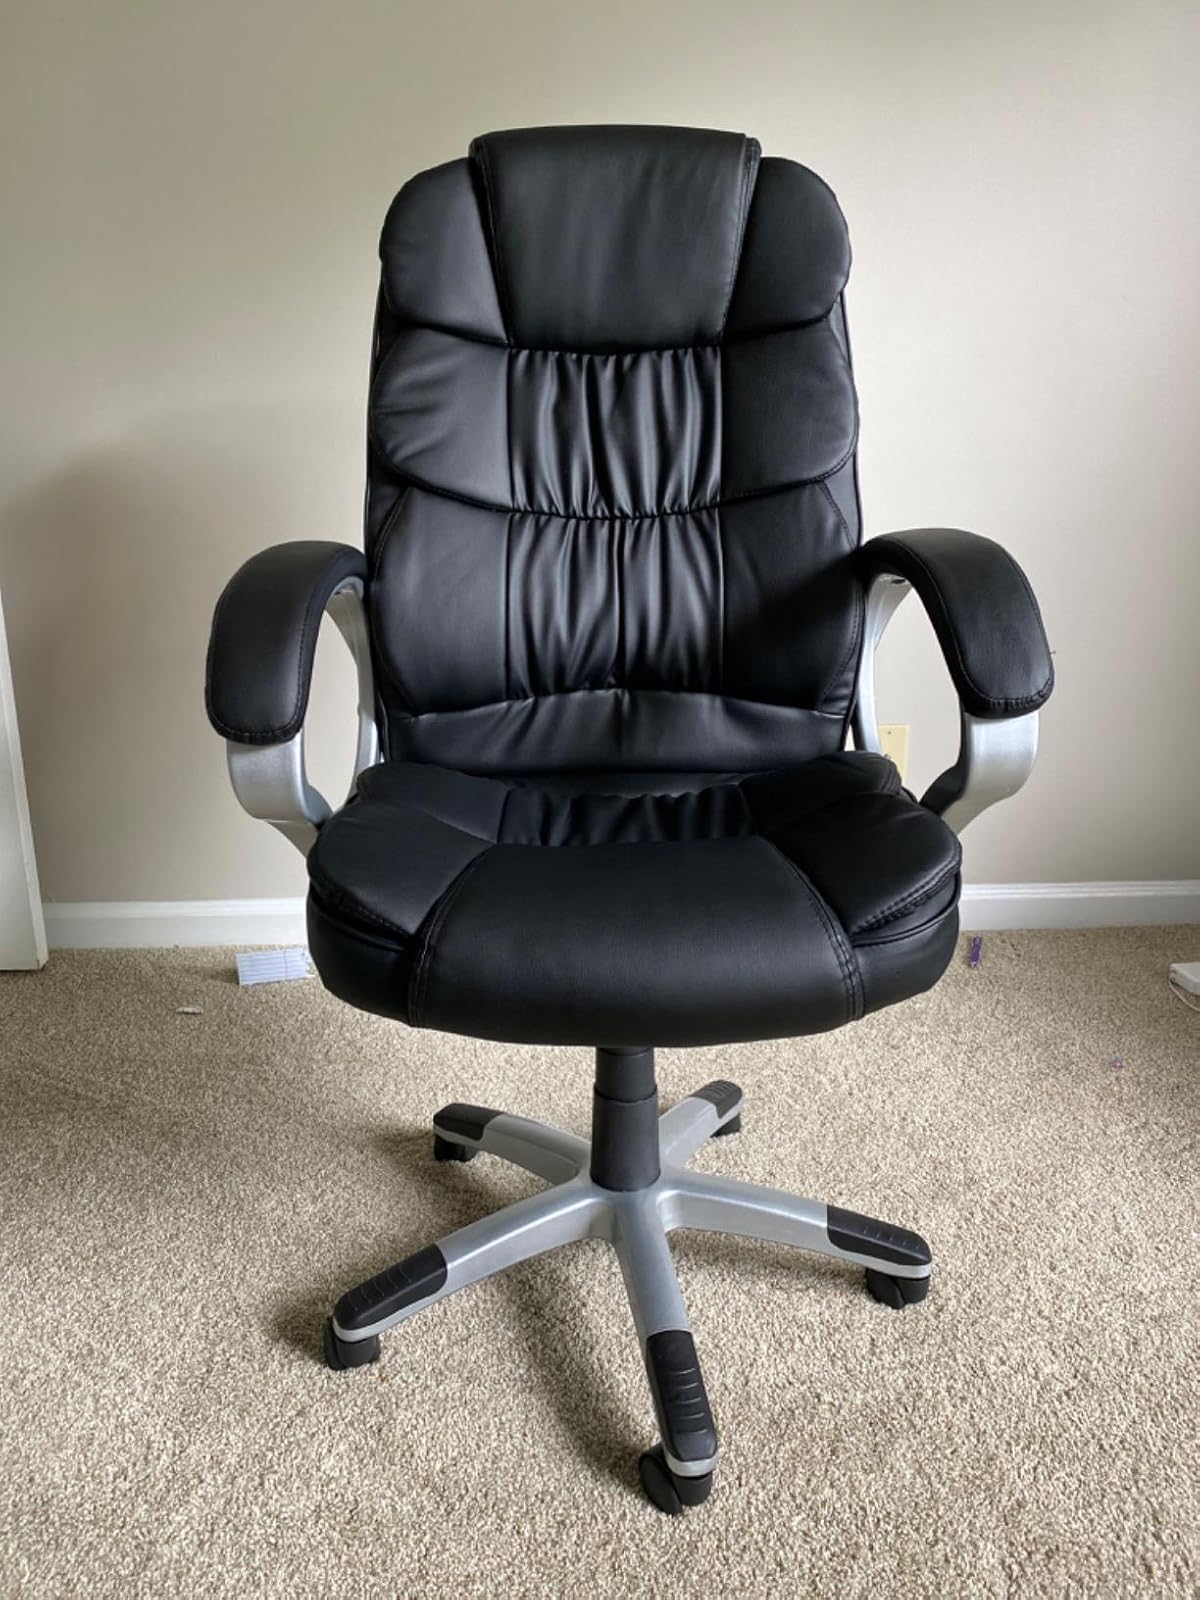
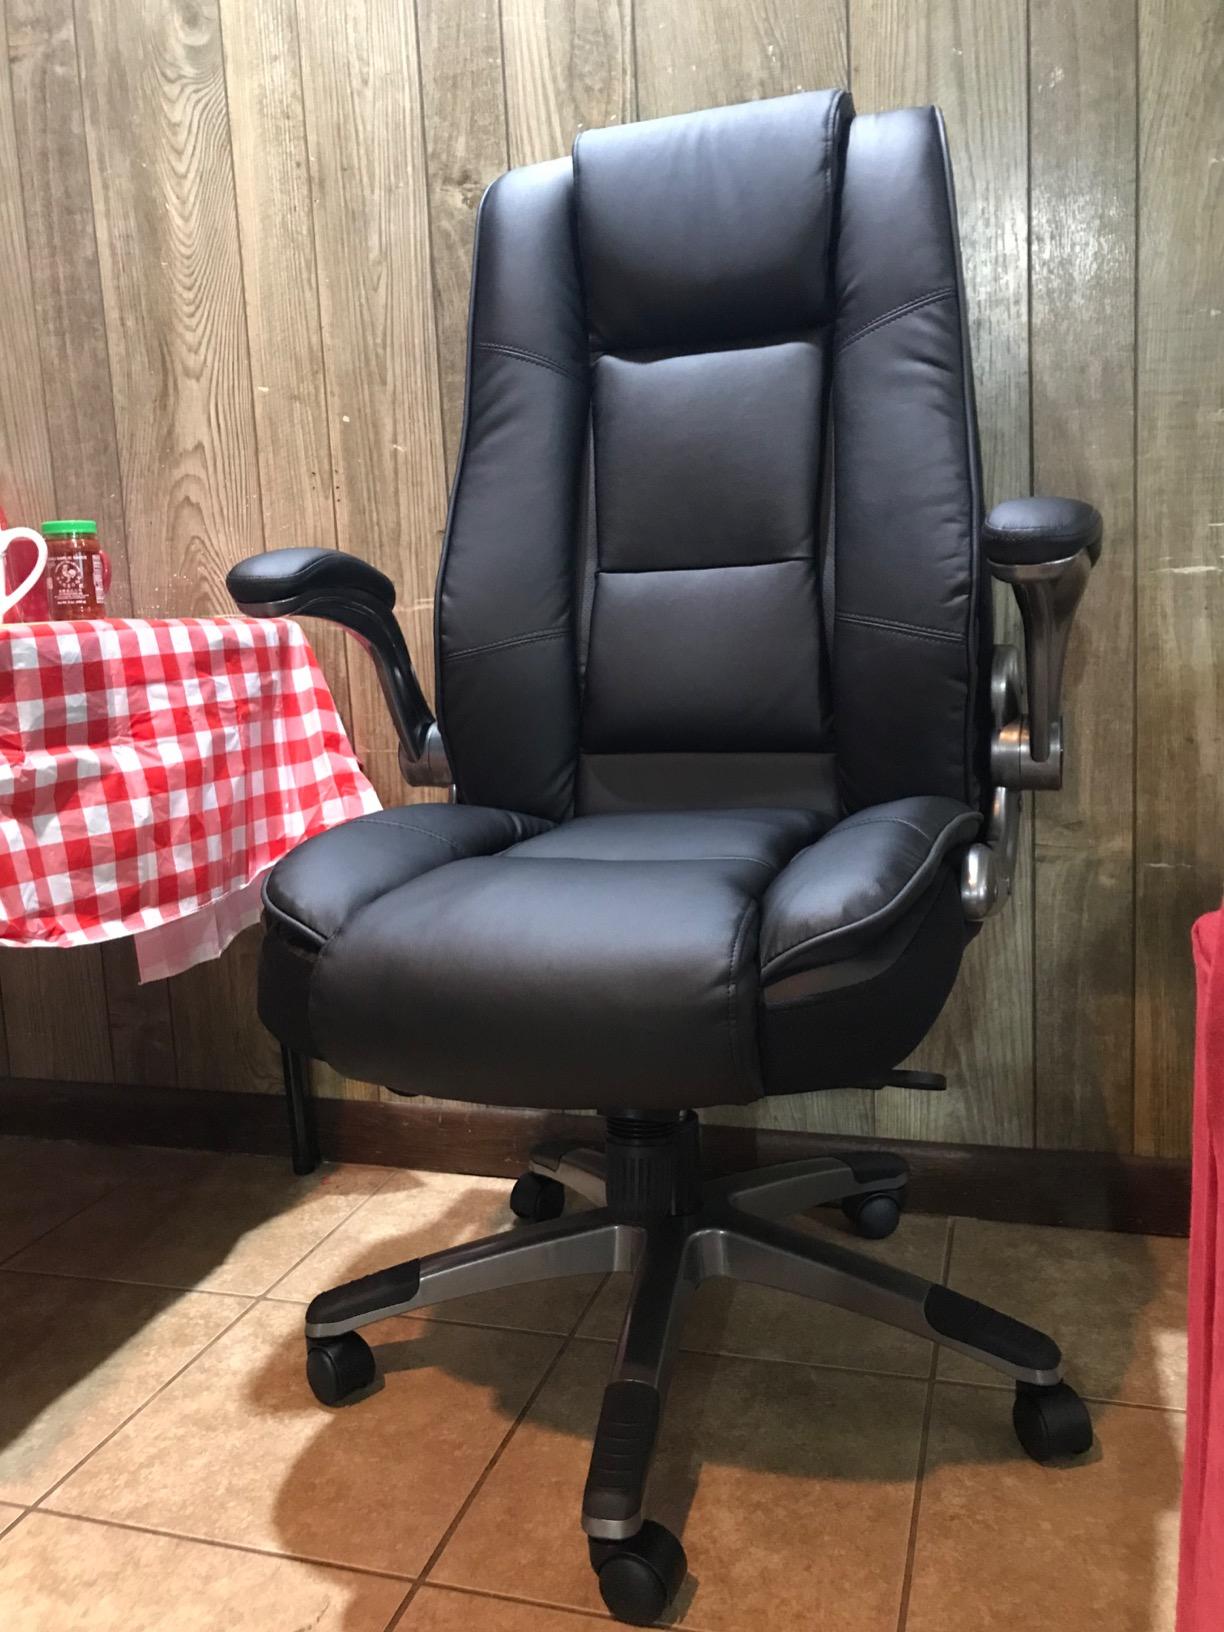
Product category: items_chair
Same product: no